Badges of the United States Navy

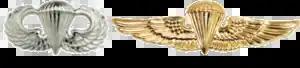
Two degrees of parachutists insignia

An Engineering Duty Officer (EDO) is a restricted line officer, involved with the design, acquisition, construction, repair, maintenance, conversion, overhaul, and disposal of ships, submarines, aircraft carriers, and the systems installed aboard (weapons, command and control, communications, computers, etc.). As of August 1, 2016, there are approximately 835 engineering duty officers on active duty in the United States Navy, representing approximately 2 percent of its active-duty commissioned officers (and approximately 400 engineering duty officers in the Navy Reserve).